Spinning roller coaster

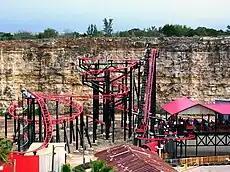
"Pandemonium", a Gerstlauer spinning roller coaster

A similar ride debuted in 2004 when the first two Gerstlauer spinning coasters opened: "Fairly Odd Coaster" (formerly "Timberland Twister") at Nickelodeon Universe inside the Mall of America, and "Spinning Dragons" at Worlds of Fun. These coasters have twisted track layouts similar to Maurer Söhne's Xtended SC, but the seats on Gerstlauer Spinning Coasters face towards each other, as with the Virginia Reel.